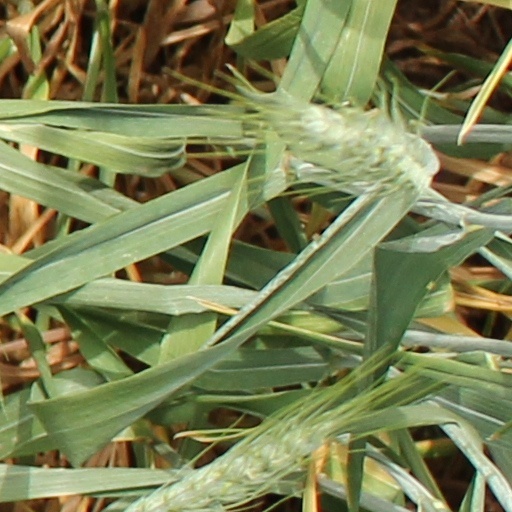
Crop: wheat